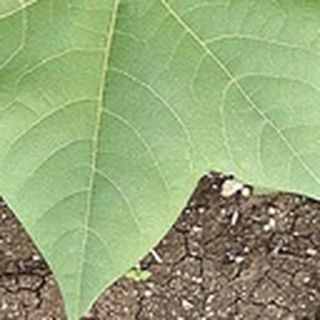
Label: healthy_cotton